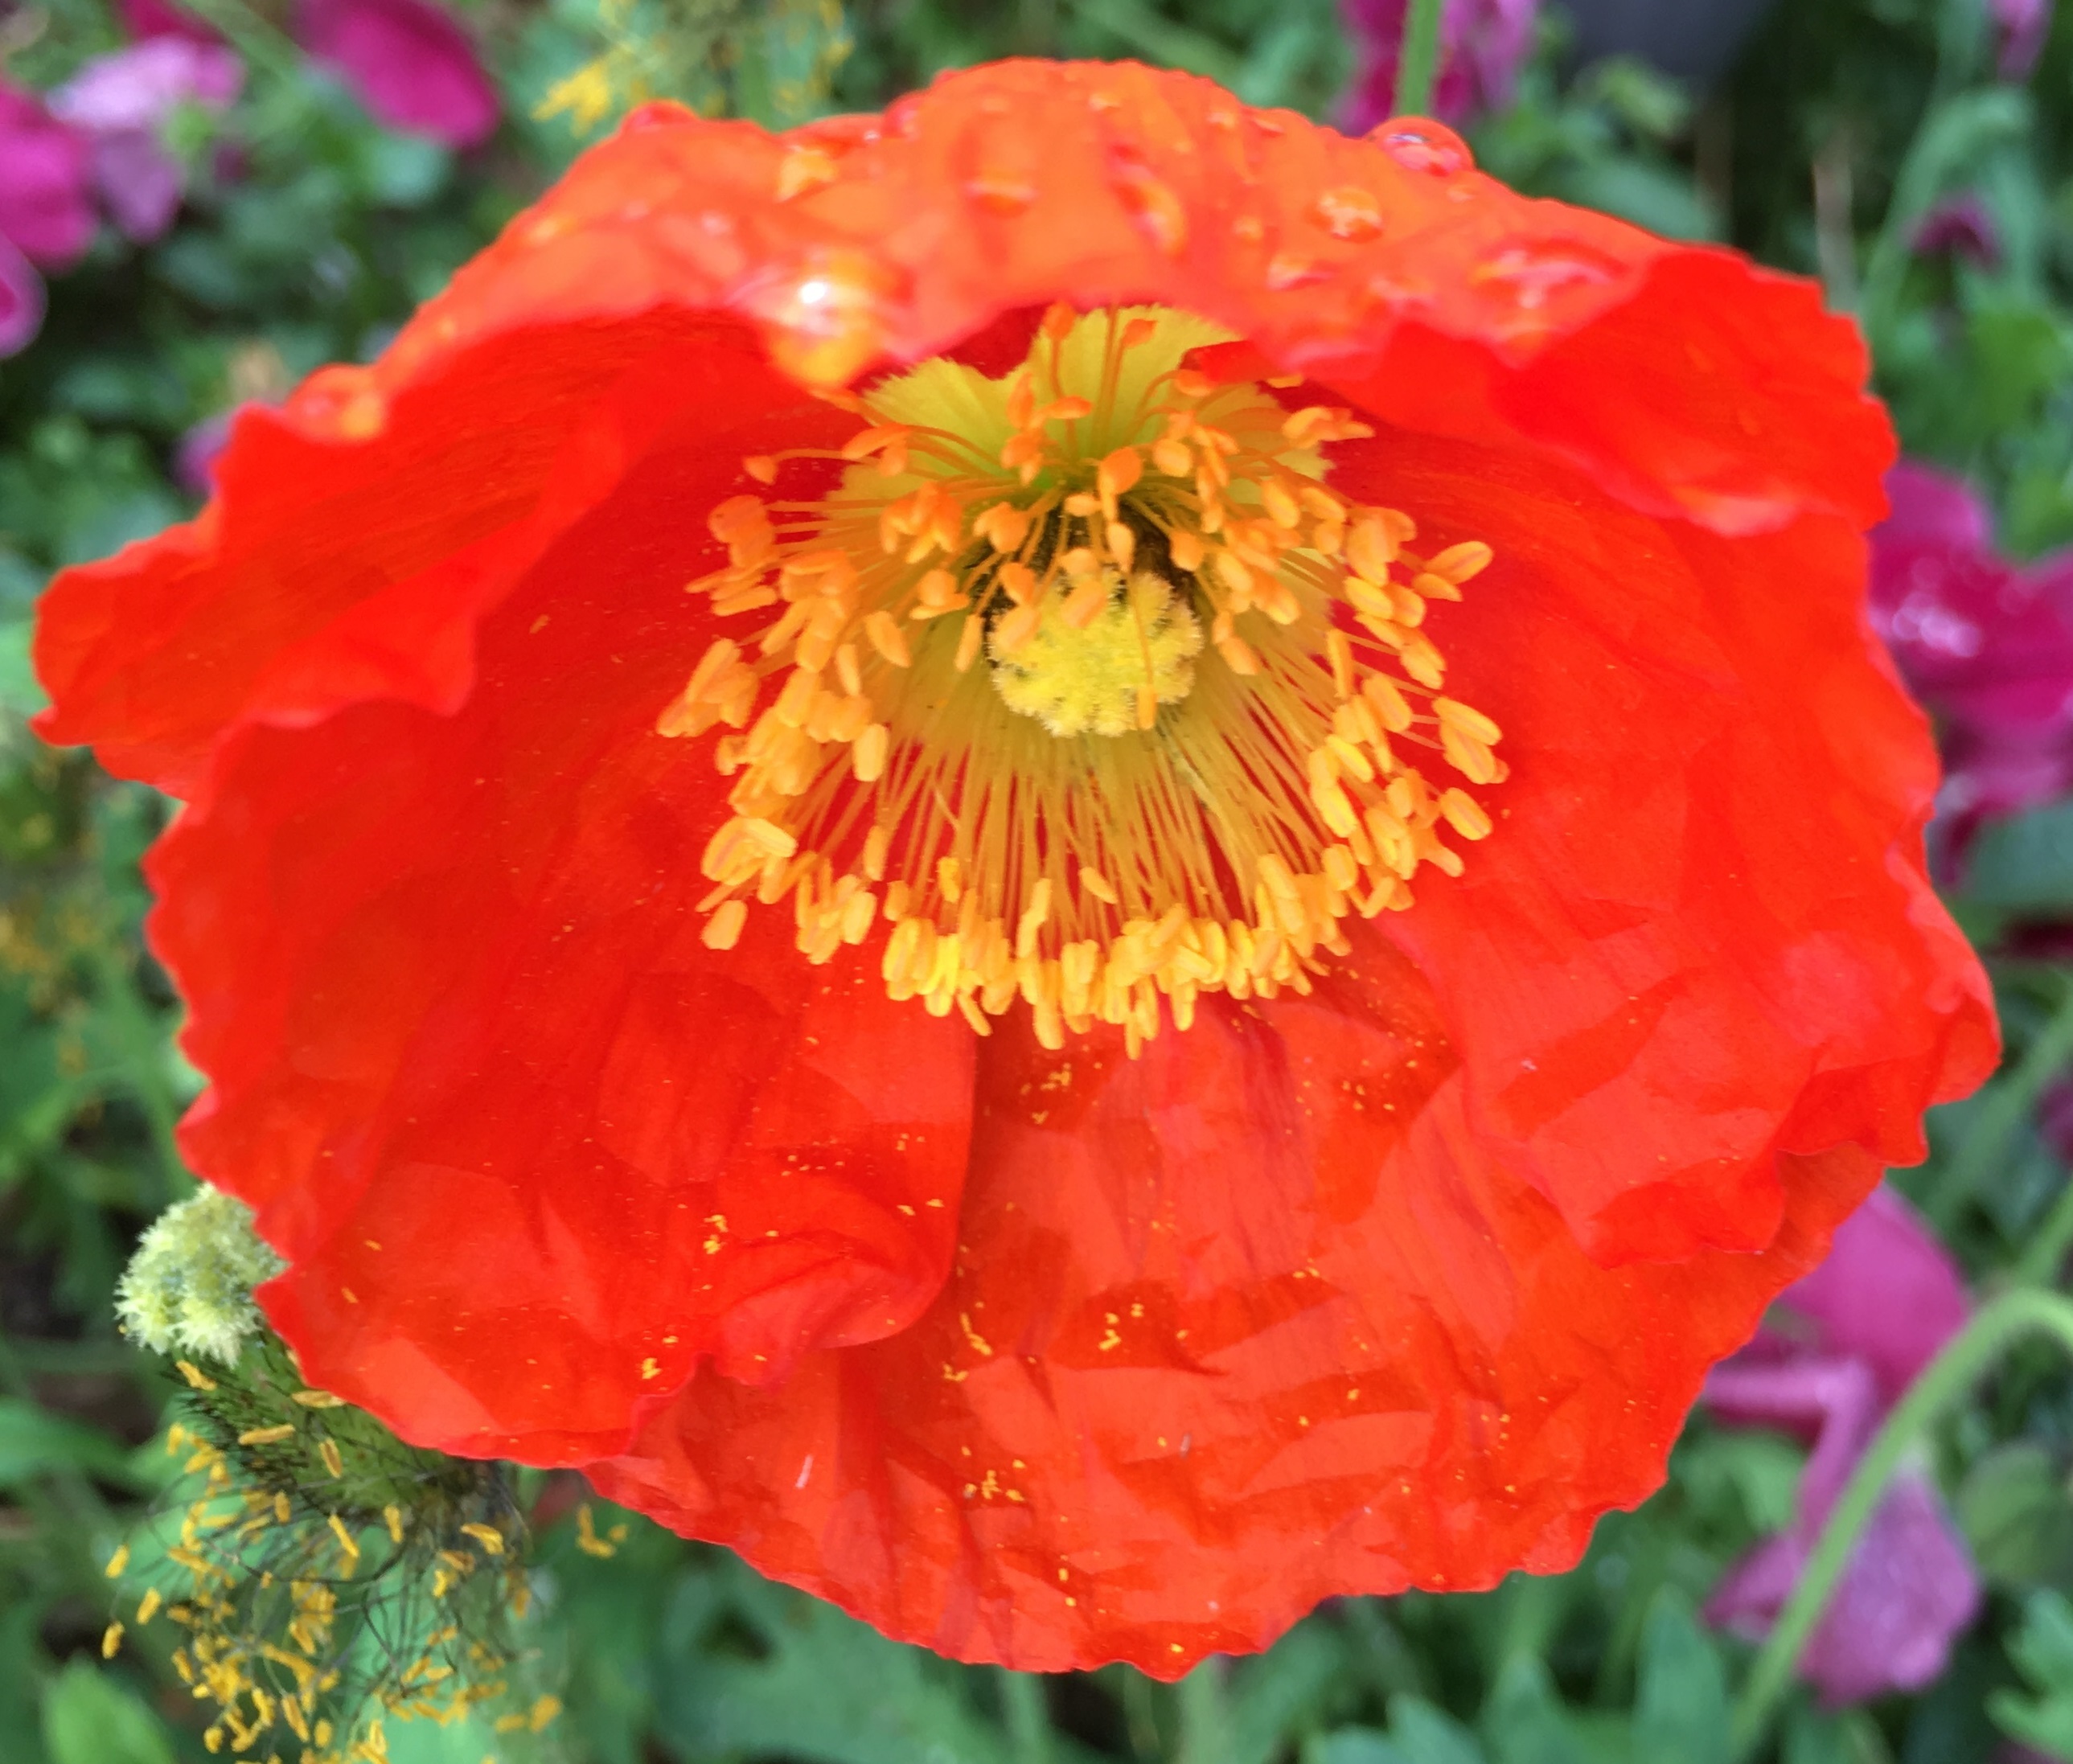
plant, flower, petal, flora, poppy, orange flower, flowering plant, orange poppy, annual plant, land plant, poppy family